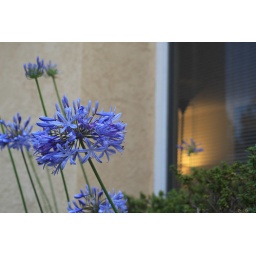
The flowers outside my living room window in Vista